The Career of Nicodemus Dyzma

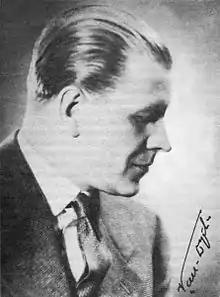
Tadeusz Dołęga-Mostowicz

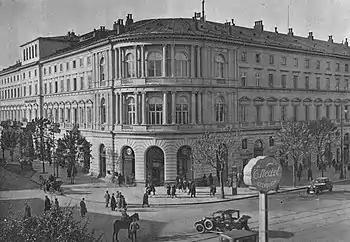
Hotel Europejski

Nicodemus Dyzma is a small-town man who comes to the Polish capital from the Eastern provinces (known as "Kresy") in search of work. While walking the streets of Warsaw, he finds a lost invitation to a reception at the Hotel Europejski. Hoping for a free meal, he decides to use it because he owns a tuxedo.